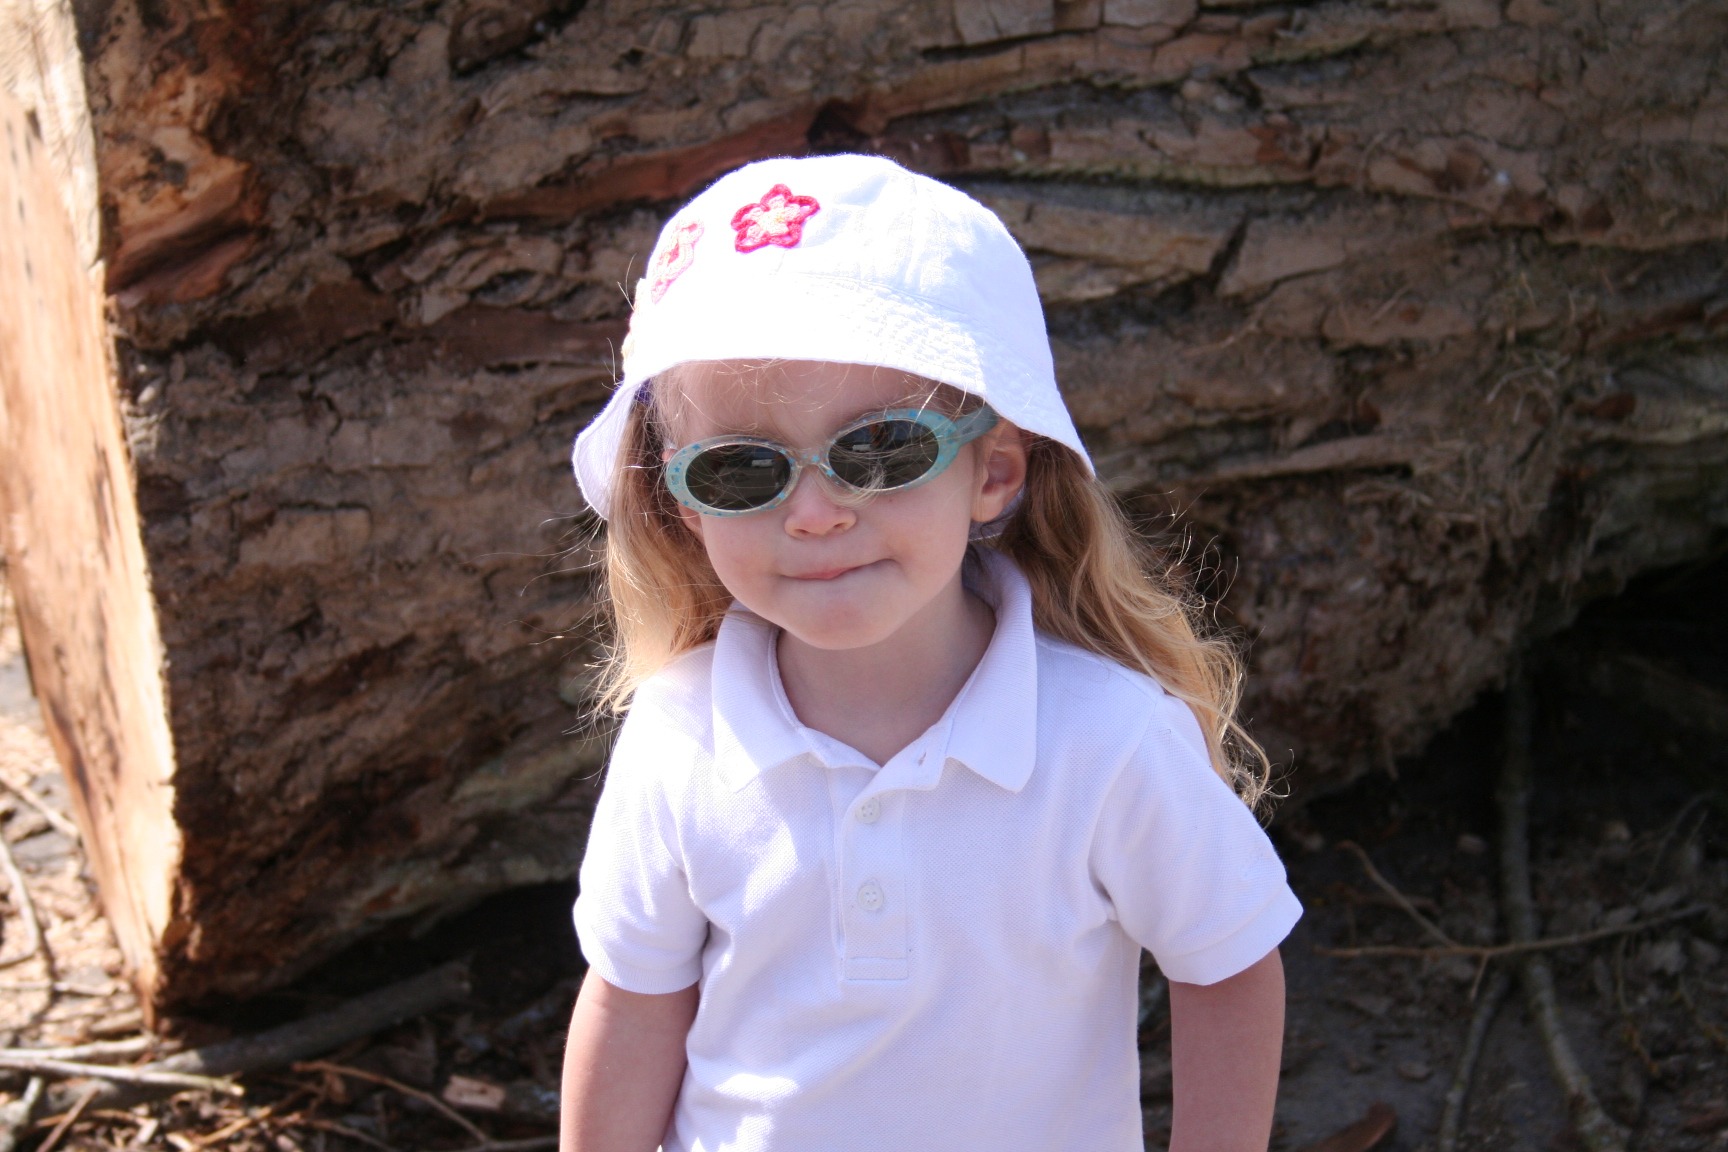
girl, sun, adventure, portrait, model, spring, child, hat, clothing, sunglasses, glasses